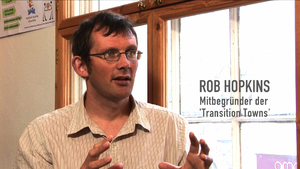
Cultures en transition est un film documentaire français écrit, réalisé et produit par Nils Aguilar, sorti en 2012.
Demain est un film documentaire français réalisé par Cyril Dion et Mélanie Laurent, sorti en 2015. Devant un futur que les scientifiques annoncent préoccupant, le film a la particularité de ne pas donner dans le catastrophisme. Adoptant un point de vue optimiste, il recense des initiatives dans dix pays, face aux défis environnementaux et sociaux du XXIᵉ siècle, qu'il s'agisse d'agriculture, d'énergie, d'économie, d'éducation ou de gouvernance.